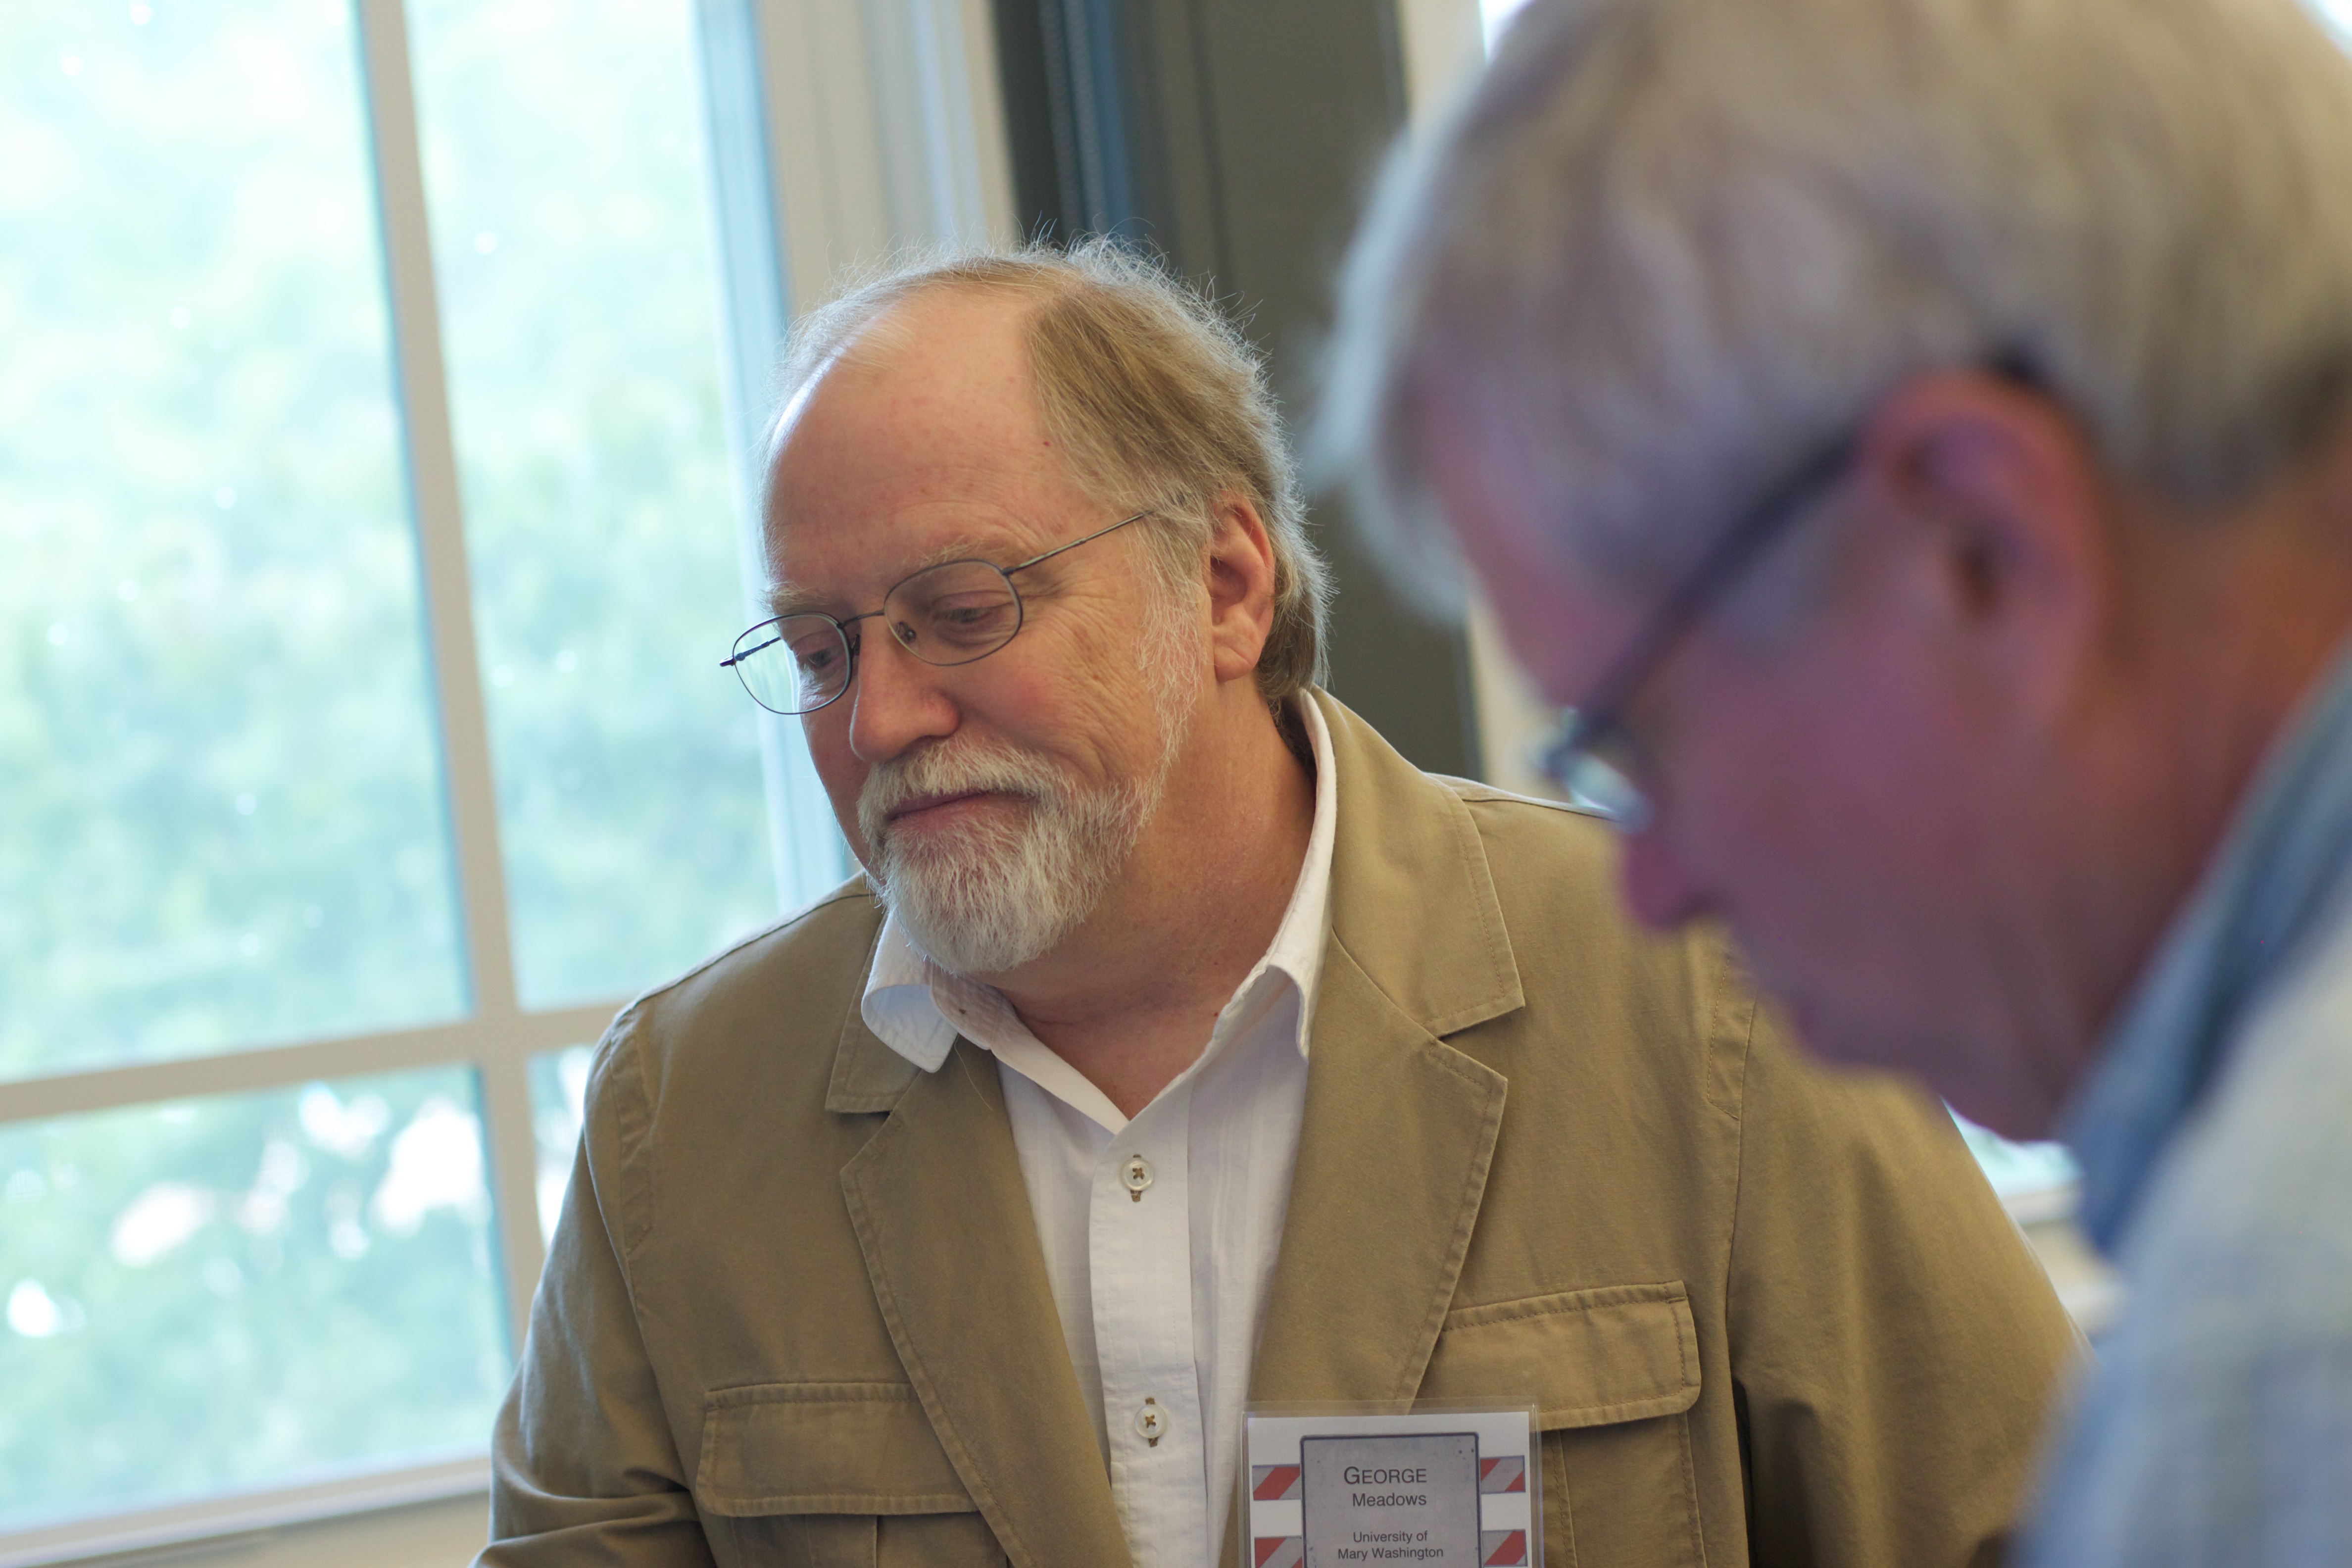
person, people, conversation, senior citizen, umwfa12